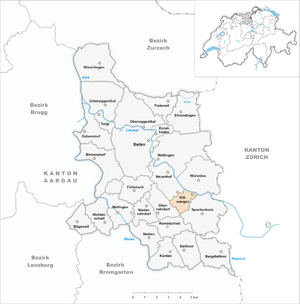
Killwangen est une commune suisse du canton d'Argovie, située dans le district de Baden.